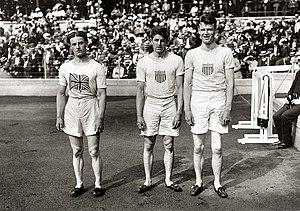
L'épreuve du 200 mètres figure au programme des Jeux olympiques depuis les Jeux de 1900, à Paris. Les femmes participent à cette épreuve depuis les Jeux olympiques de 1948, à Londres.